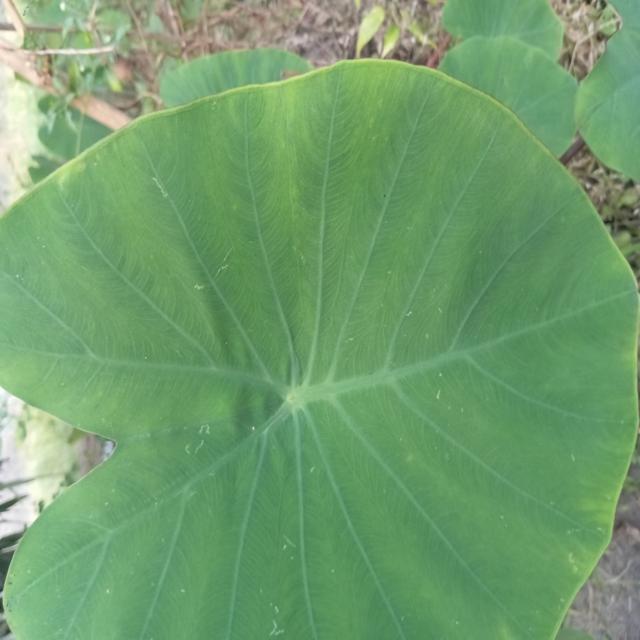
Label: Healthy